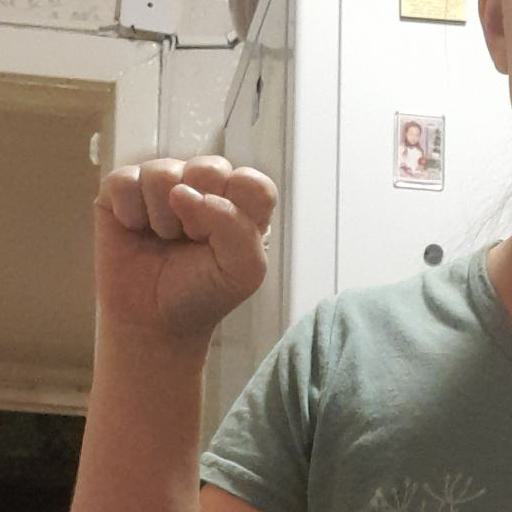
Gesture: fist